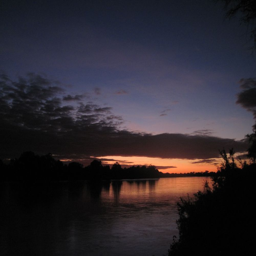
sunset in front of our tent by river .